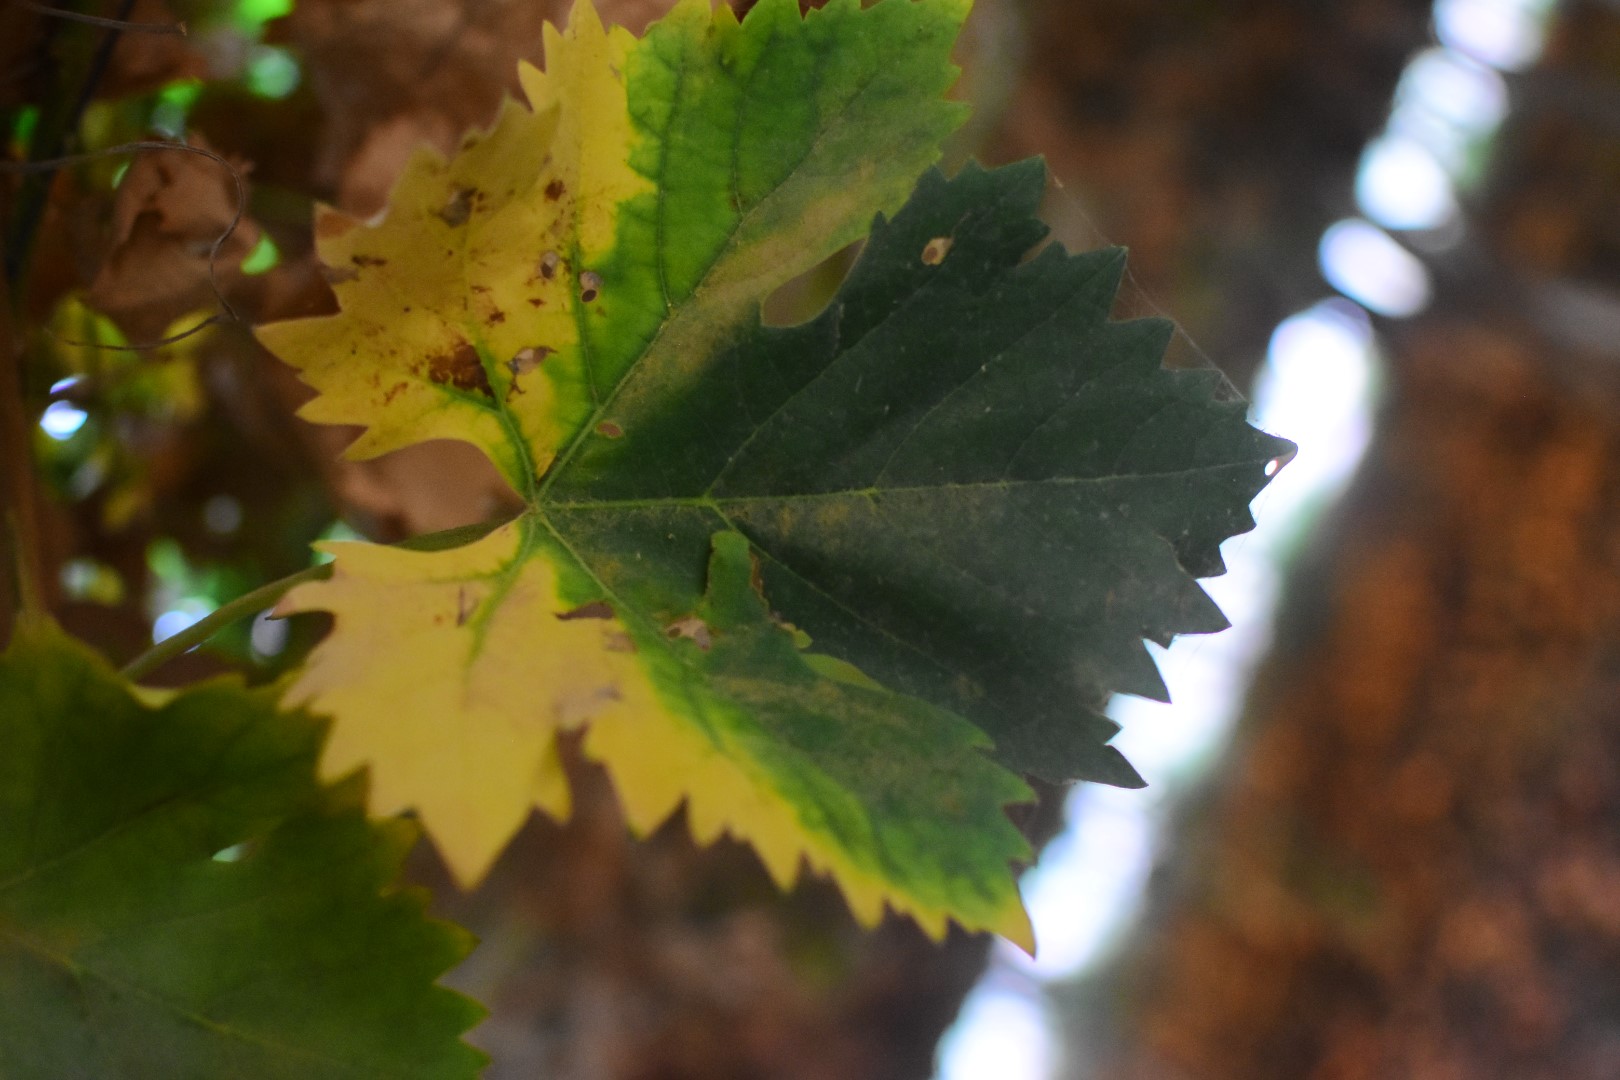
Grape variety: Aswud Balad